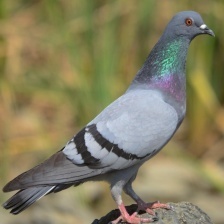
Species: ROCK DOVE
Scientific name: COLUMBA LIVIA